Ukrainian refugee crisis

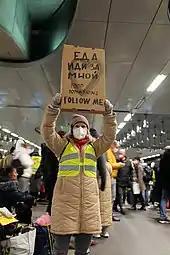
Person holds high a cardboard sign reading "food donations, follow me"

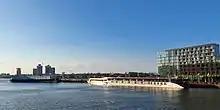
Ships at the Java-eiland

The Czech Republic is providing financial, humanitarian and other types of aid to Ukrainian refugees as well as state accommodation and free education for their children. The Czech Republic had received over 100,000 Ukrainian refugees by 7 March 2022, approximately 200,000 by 10 March 2022, over 270,000 by 17 March 2022, with the number rising to over 300,000 by 23 March 2022 and relatively slower rise afterwards. By 1 April 2023, altogether 504,107 Ukrainian individuals had been granted temporary protection in the country, of whom 325,742 had applied for extension of their refugee status beyond March 2023. 68% of the refugees were of working age, of whom 65% were female and 35% male, 28% were children and 4% elderly. In summer 2022, the country hosted the largest number of Ukrainian refugees per capita of any European country.